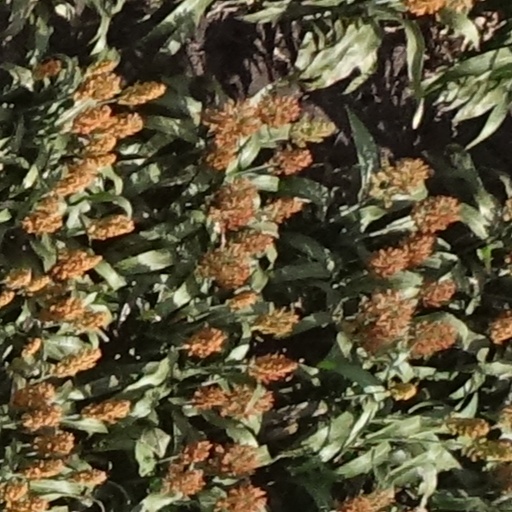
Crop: sorghum